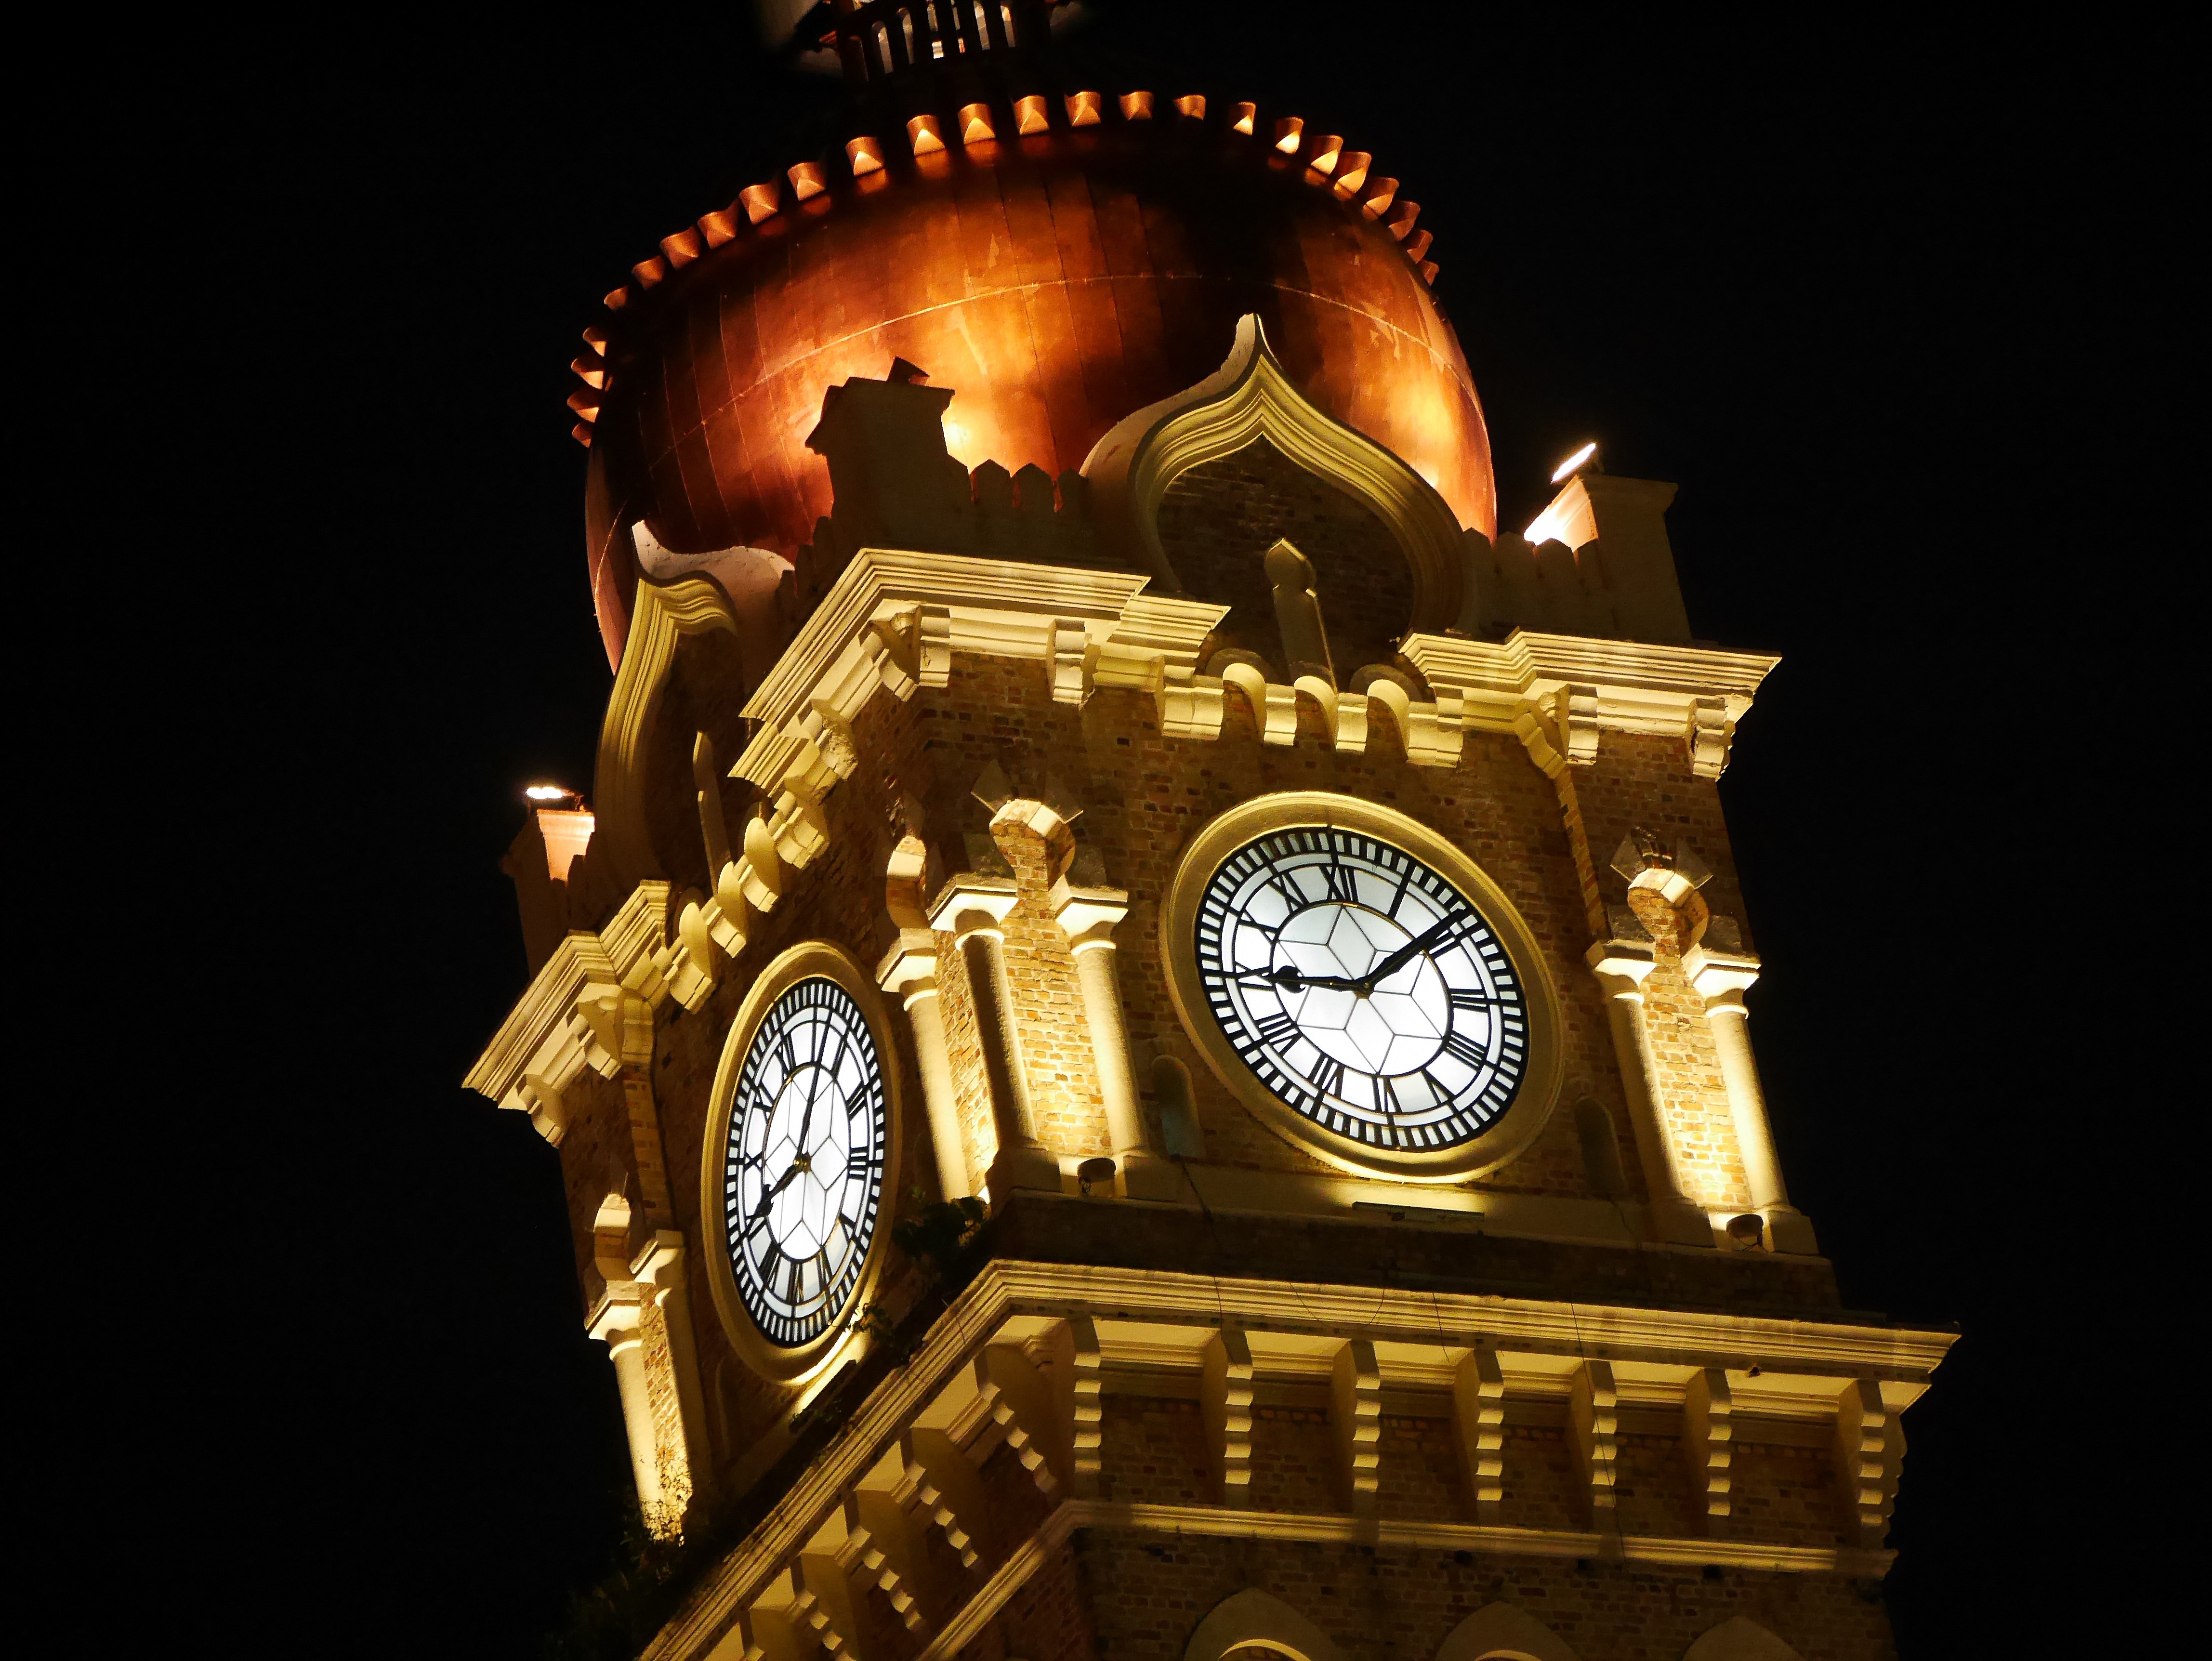
night, clock, building, clock tower, kuala lumpur, malaysia, sultan